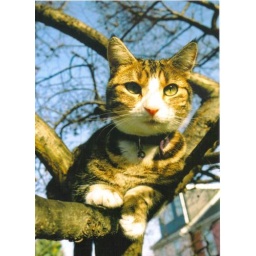
Chris, Canterbury, Piper loves to get to bowls first in order to lick all the jelly away before the boys turn up.